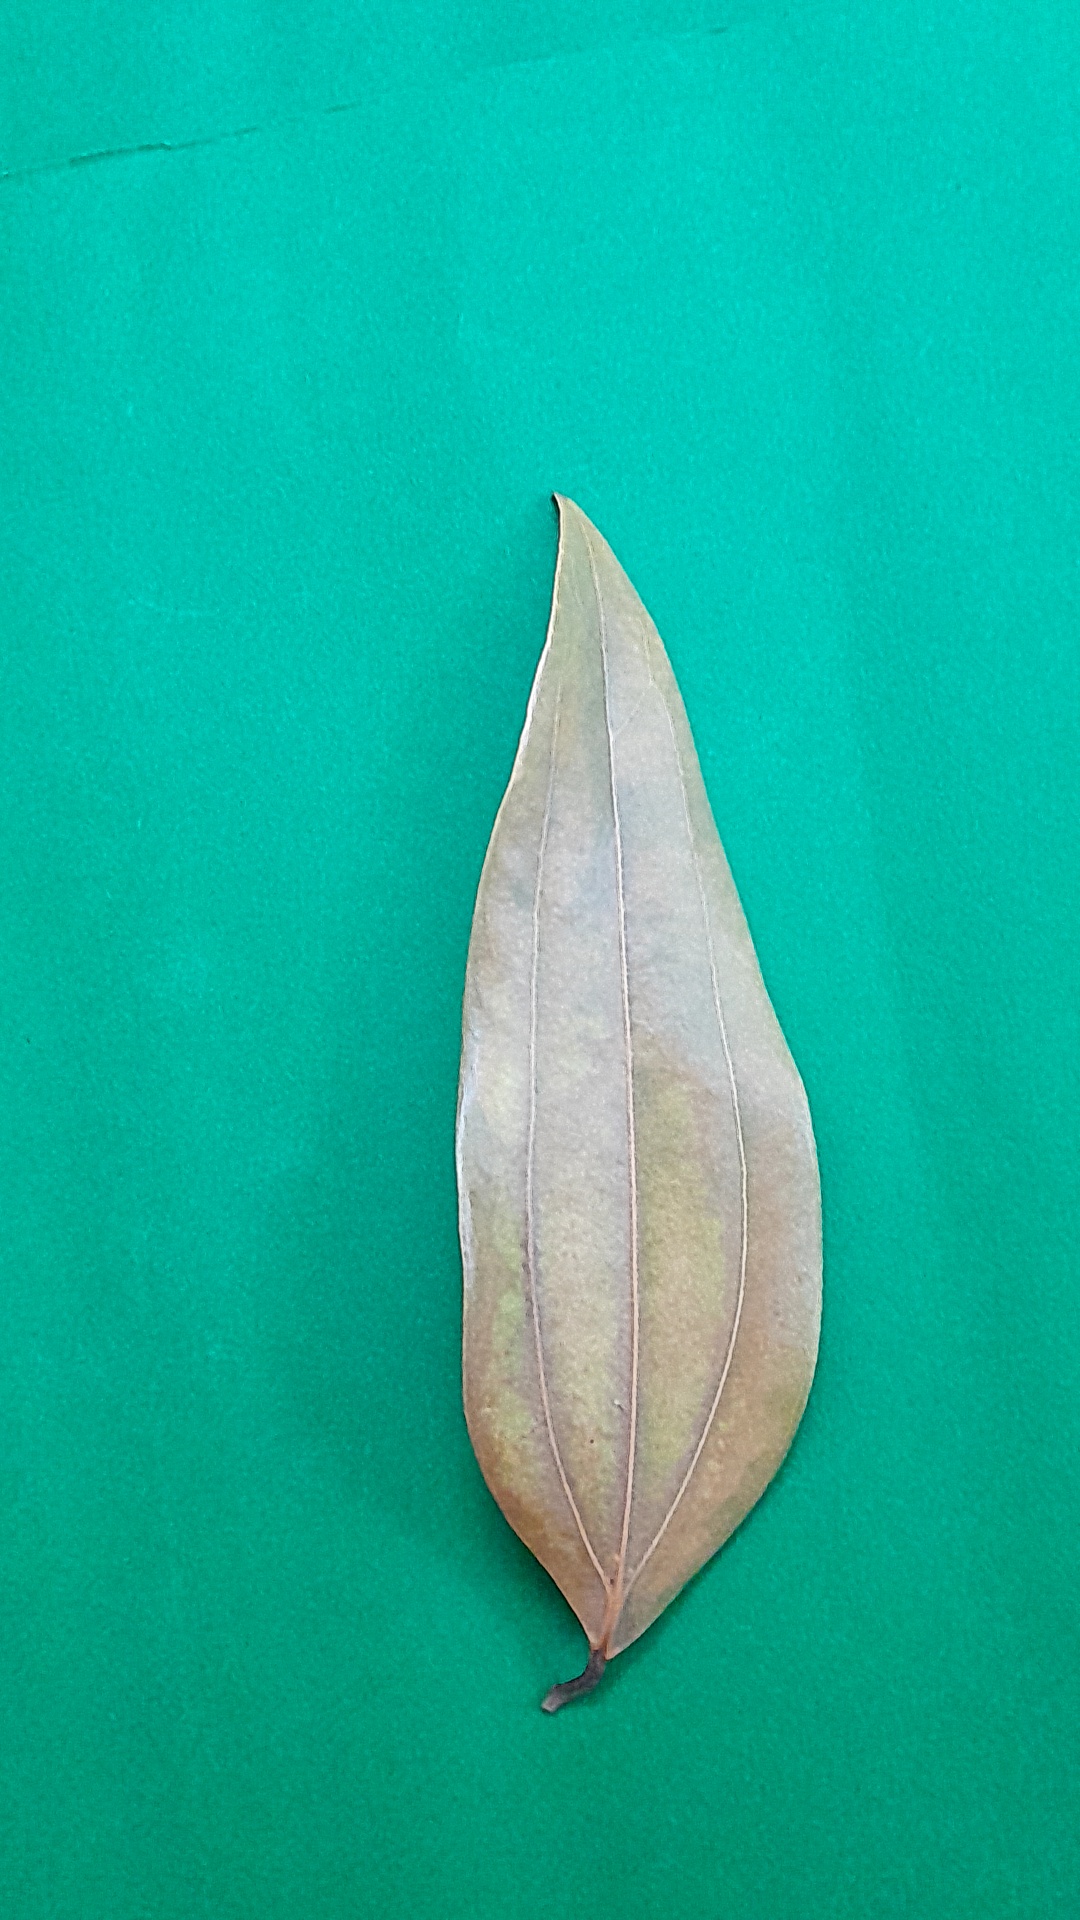
Label: Dry Leaf